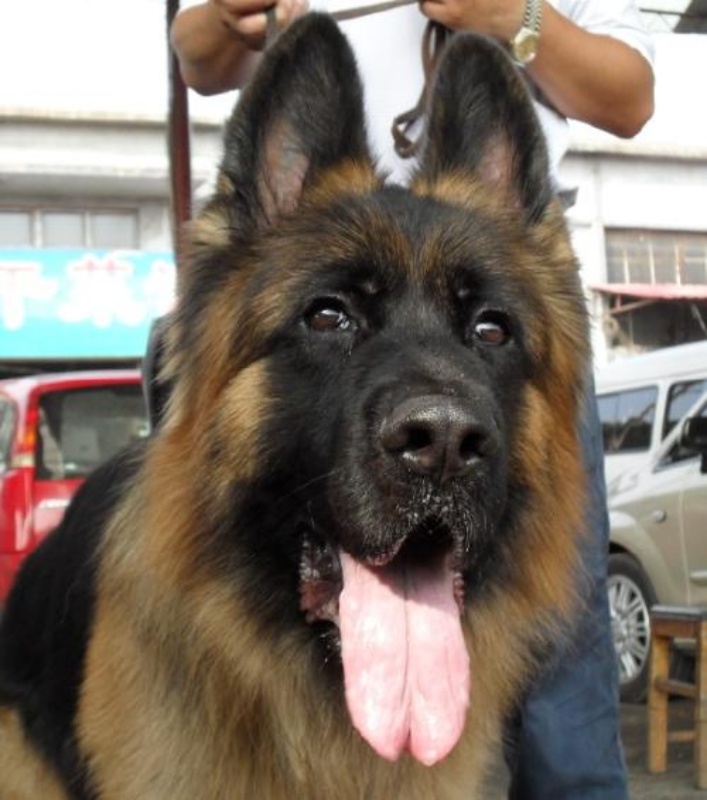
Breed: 258-n000104-Black_sable